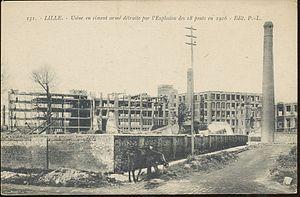
La famille Le Blan est l’une des grandes dynasties d’industriels du textile du nord alliée à d’autres entrepreneurs notamment la famille Wallaert. L’entreprise principalement établie à Lille dans les quartiers de Moulins et Canteleu cessa toute activité en 1995.
Le dépôt de munition des dix-huit ponts ou Arsenal des dix-huit ponts est un dépôt de munitions et de matériel du 1ᵉʳ corps d'armée, aménagé par les Allemands dans une ancienne fortification de pierre blanche et briques rouges en périphérie de la ville de Lille sur le Boulevard de Belfort.